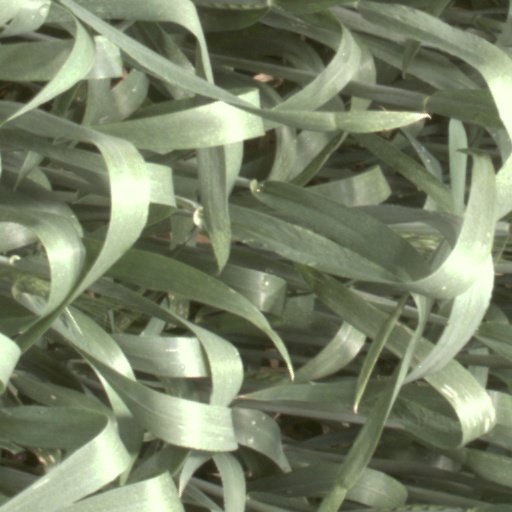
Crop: wheat